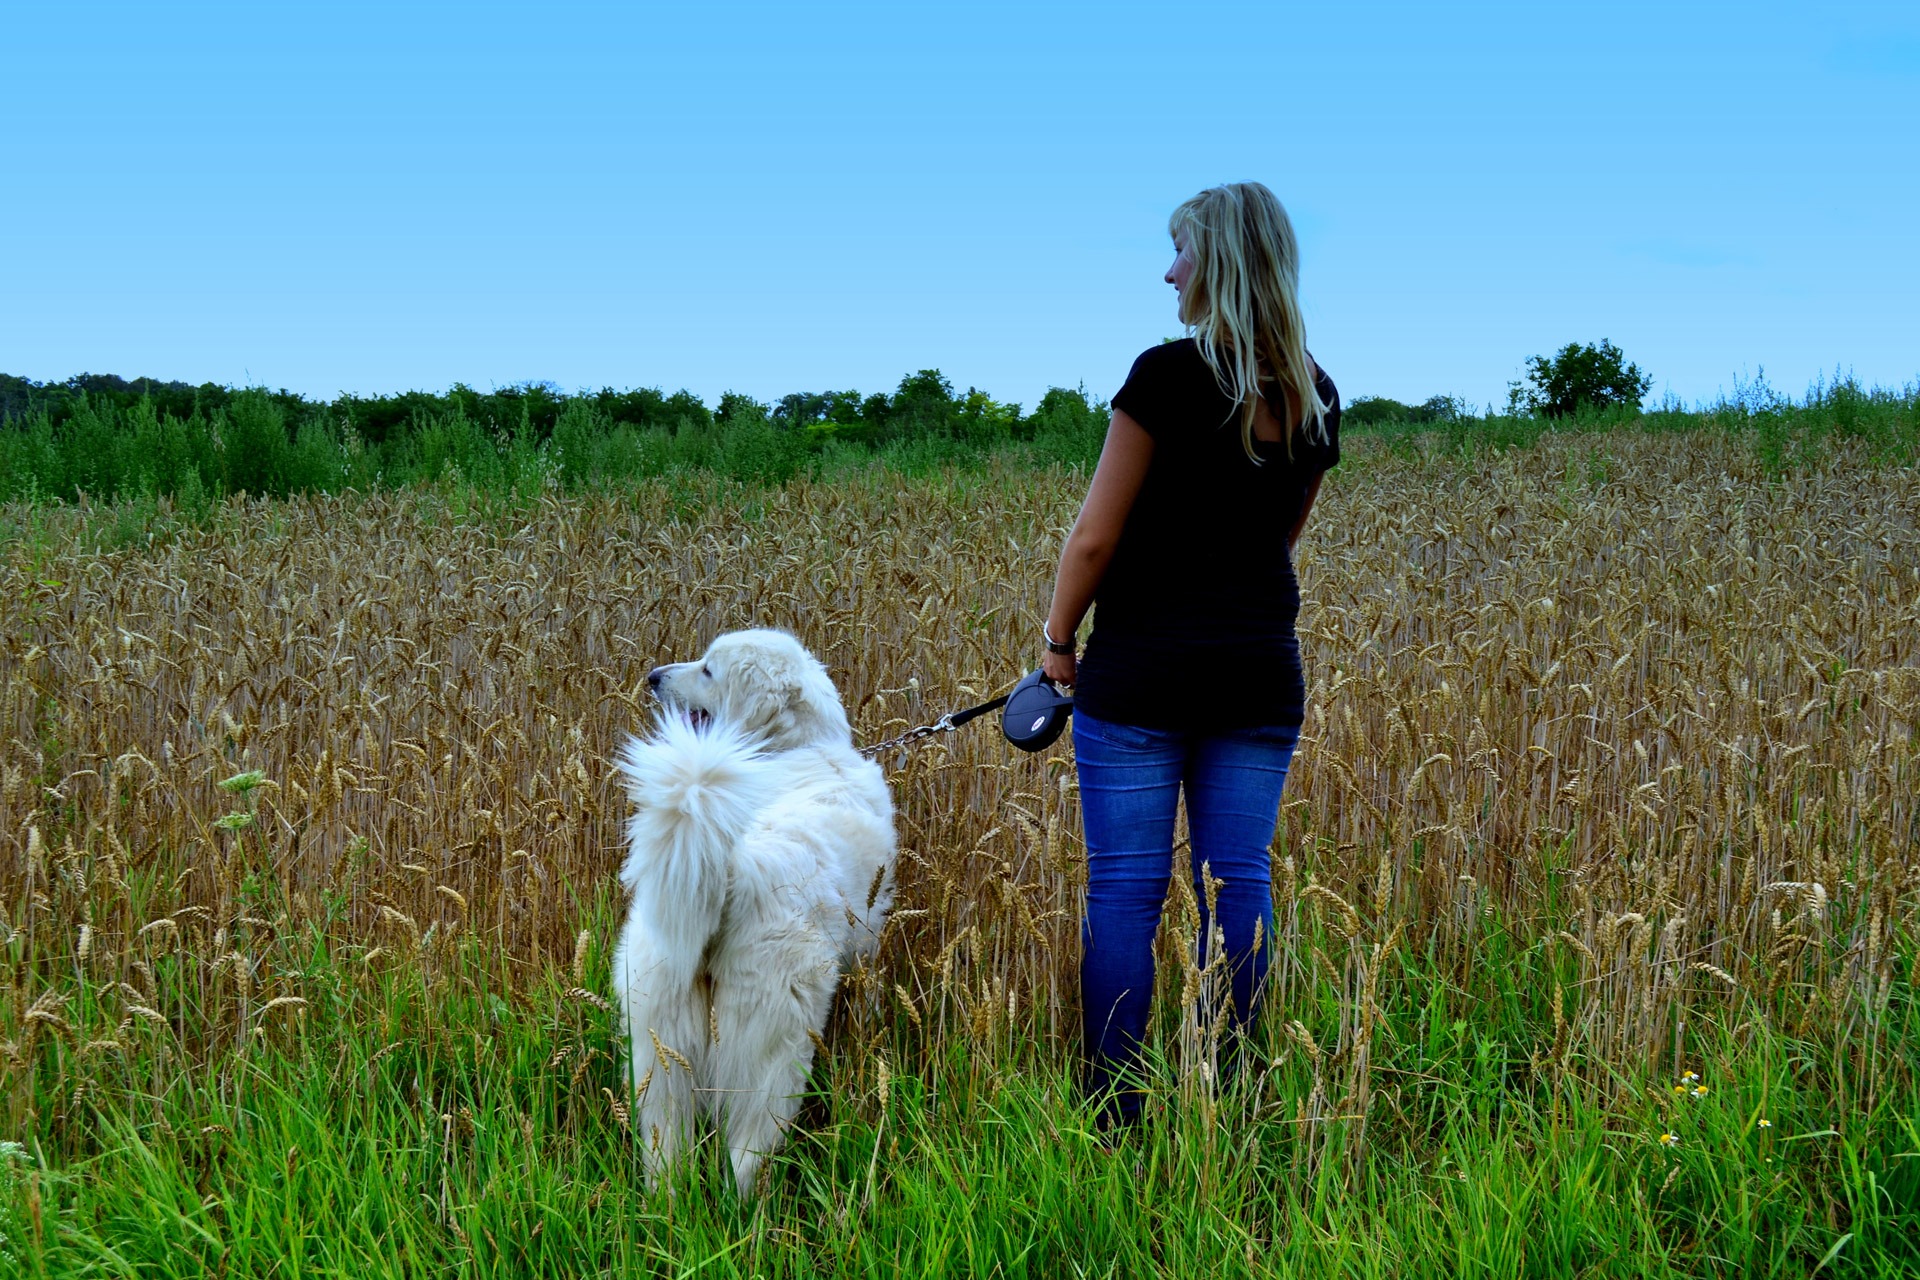
nature, grass, person, woman, lawn, meadow, prairie, dog, animal, walk, mammal, grassland, habitat, dog walking, natural environment, grass family, dog like mammal, to take the dog out